Cationic liposome

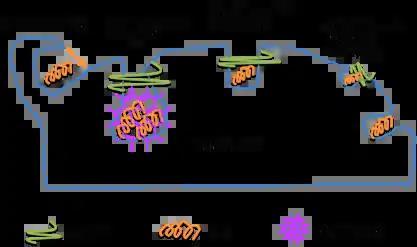
Mechanisms of CME, CavME, and macropinocytosis. These endocytic pathways are all common in the delivery of nucleic acids from lamellar cationic liposomes.

Cationic liposomes can deliver nucleic acids into the cell through an endocytotic pathway or through cell membrane fusion. Fusogenic cationic liposomes almost exclusively deliver nucleic acids through cell membrane fusion. The fusion between positively charged cationic liposomes and negatively charged cell surfaces efficiently delivers the DNA directly across the plasma membrane. This process bypasses the endosomal-lysosomal route, which leads to the degradation of anionic liposome formulations. Cationic liposomes in the lamellar phase deliver nucleic acids through endocytosis, specifically clathrin-mediated endocytosis (CME), caveolae-mediated endocytosis (CavME), and macropinocytosis.